Francisco Morales Bermúdez

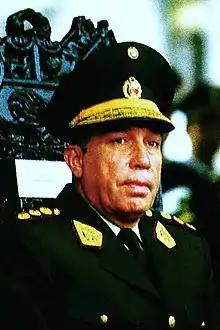
Morales Bermúdez in 1975

Francisco Remigio Morales Bermúdez Cerruti (4 October 1921 – 14 July 2022) was a Peruvian politician and general who was the "de facto" President of Peru (2nd President of the Revolutionary Government of the Armed Forces) between 1975 and 1980, after deposing his predecessor, General Juan Velasco. Unable to control the political and economic troubles that the nation faced, he was forced to return power to civilian rule, marking the end of the Revolutionary Government of the Armed Forces installed by a coup d'état in 1968.